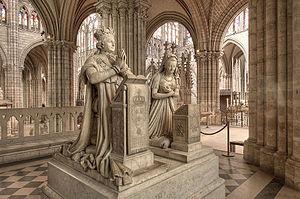
Edme Gaulle né à Langres le 4 septembre 1769 et mort à Paris 10ᵉ le 9 février 1841, est un sculpteur français
Le Requiem à la mémoire de Louis XVI est une messe de Requiem composée par Sigismond von Neukomm en 1813-1815 pour une cérémonie en l'honneur de Louis XVI, organisée lors du congrès de Vienne.
L'exécution de Louis XVI, en application du jugement de mise à mort de l'ancien roi de France et de Navarre et ancien roi des Français par décapitation prononcé par les députés de la Convention nationale à la suite de son procès, a eu lieu le 21 janvier 1793 à 10 h 22, à Paris, sur la place de la Révolution. C'est un événement majeur de la Révolution française, et plus généralement de l'histoire de France.
La nécropole royale de Saint-Denis, abrite les tombes de nombreux souverains francs et français, depuis Dagobert Iᵉʳ jusqu'à Louis XVIII. Cette nécropole se trouve dans la basilique Saint-Denis.